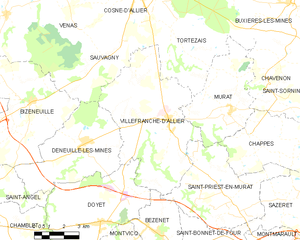
Carte des communes françaises: Villefranche-d'Allier